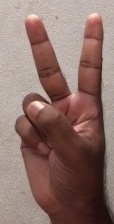
ASL sign: 2